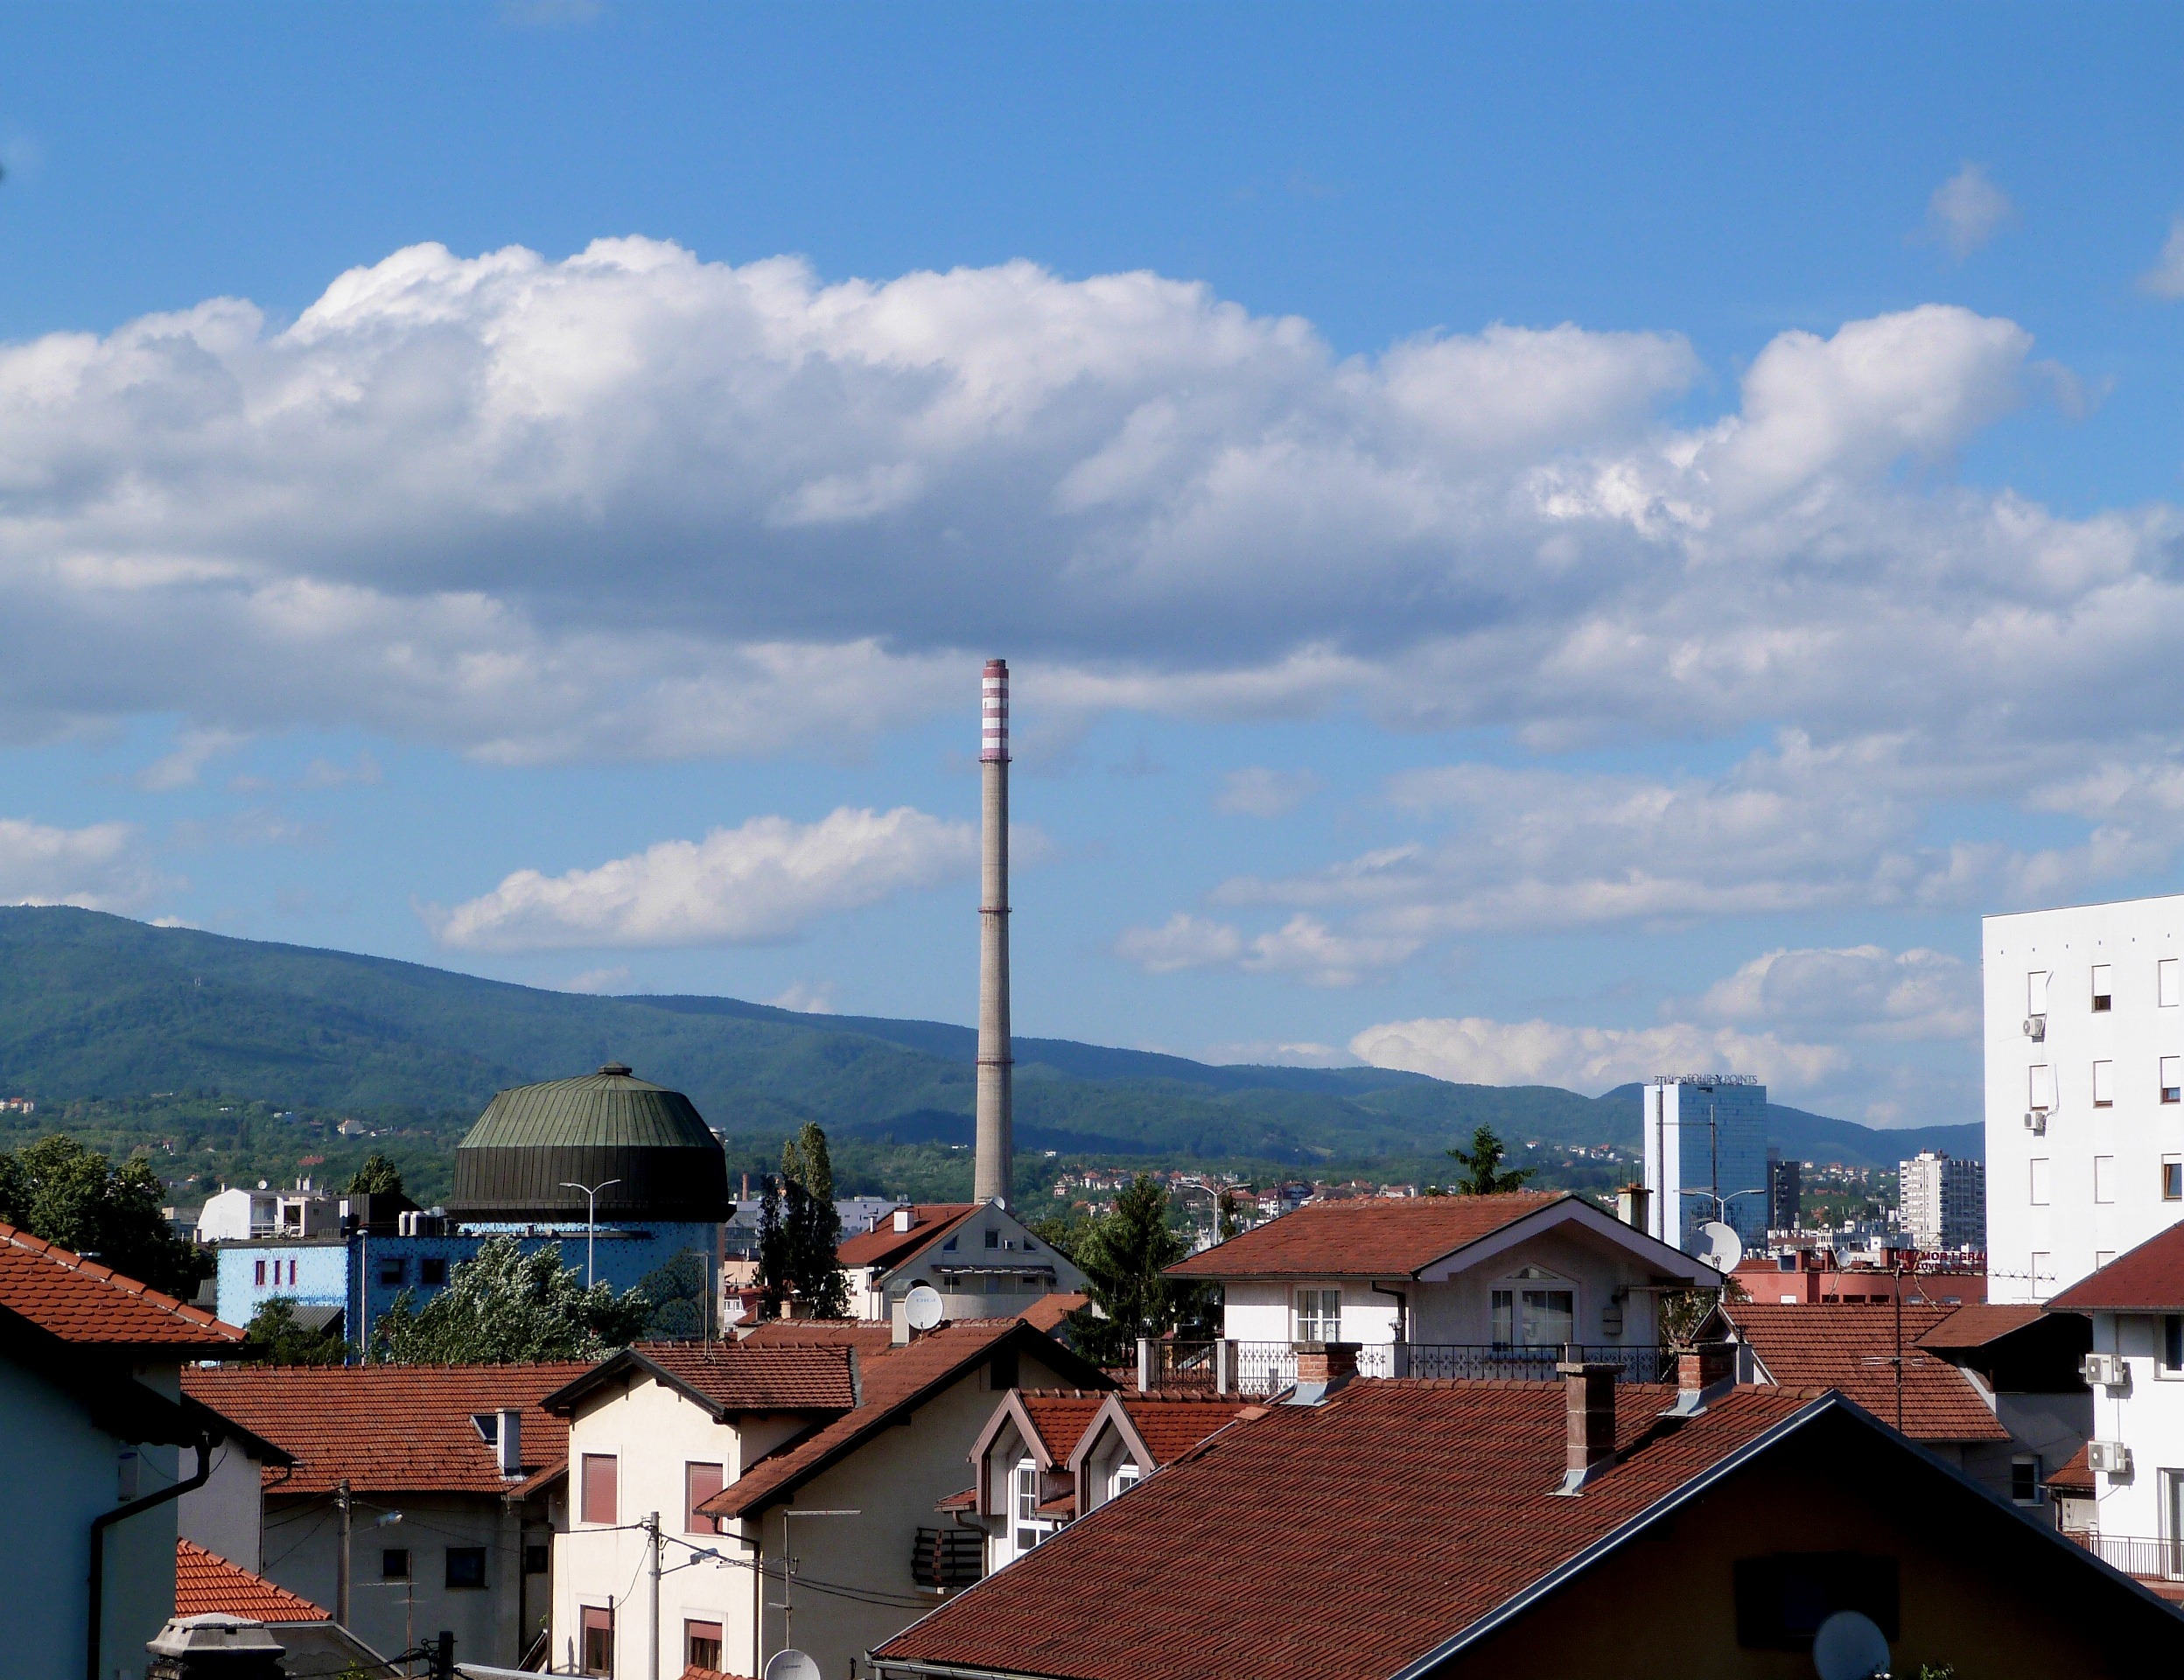
cloud, sky, skyline, house, town, city, cityscape, downtown, suburb, tower, clouds, residential area, human settlement